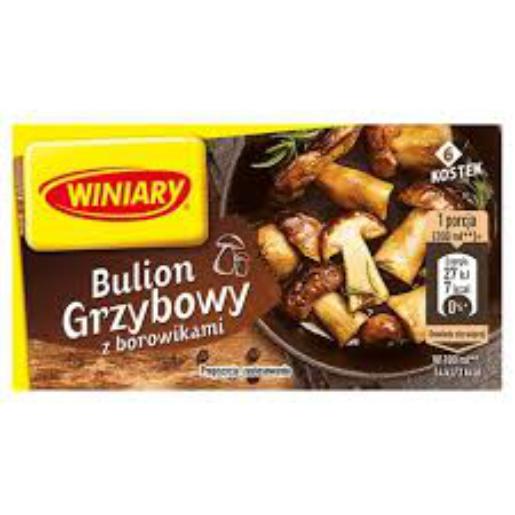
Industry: Food